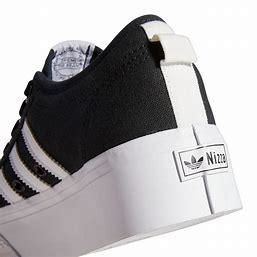
Brand: Adidas
Model: Nizza